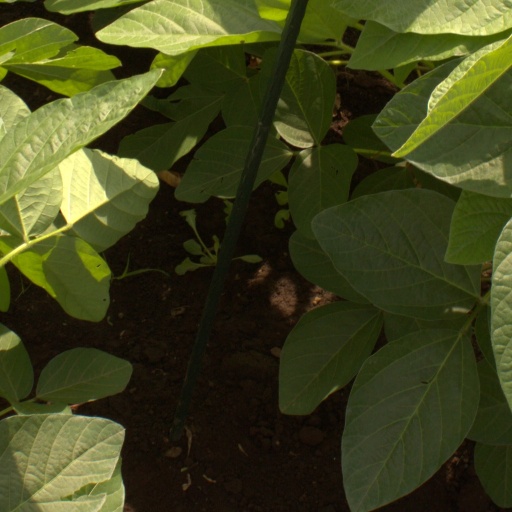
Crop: soybean